Famine

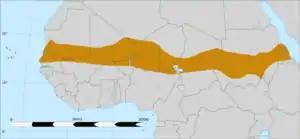
Famine-affected areas in the western Sahel belt during the 2012 drought.

Famines occurred in Sudan in the late-1970s and again in 1990 and 1998. The 1980 famine in Karamoja, Uganda was, in terms of mortality rates, one of the worst in history. 21% of the population died, including 60% of the infants. In the 1980s, large scale multilayer drought occurred in the Sudan and Sahelian regions of Africa. This caused famine because even though the Sudanese Government believed there was a surplus of grain, there were local deficits across the region.